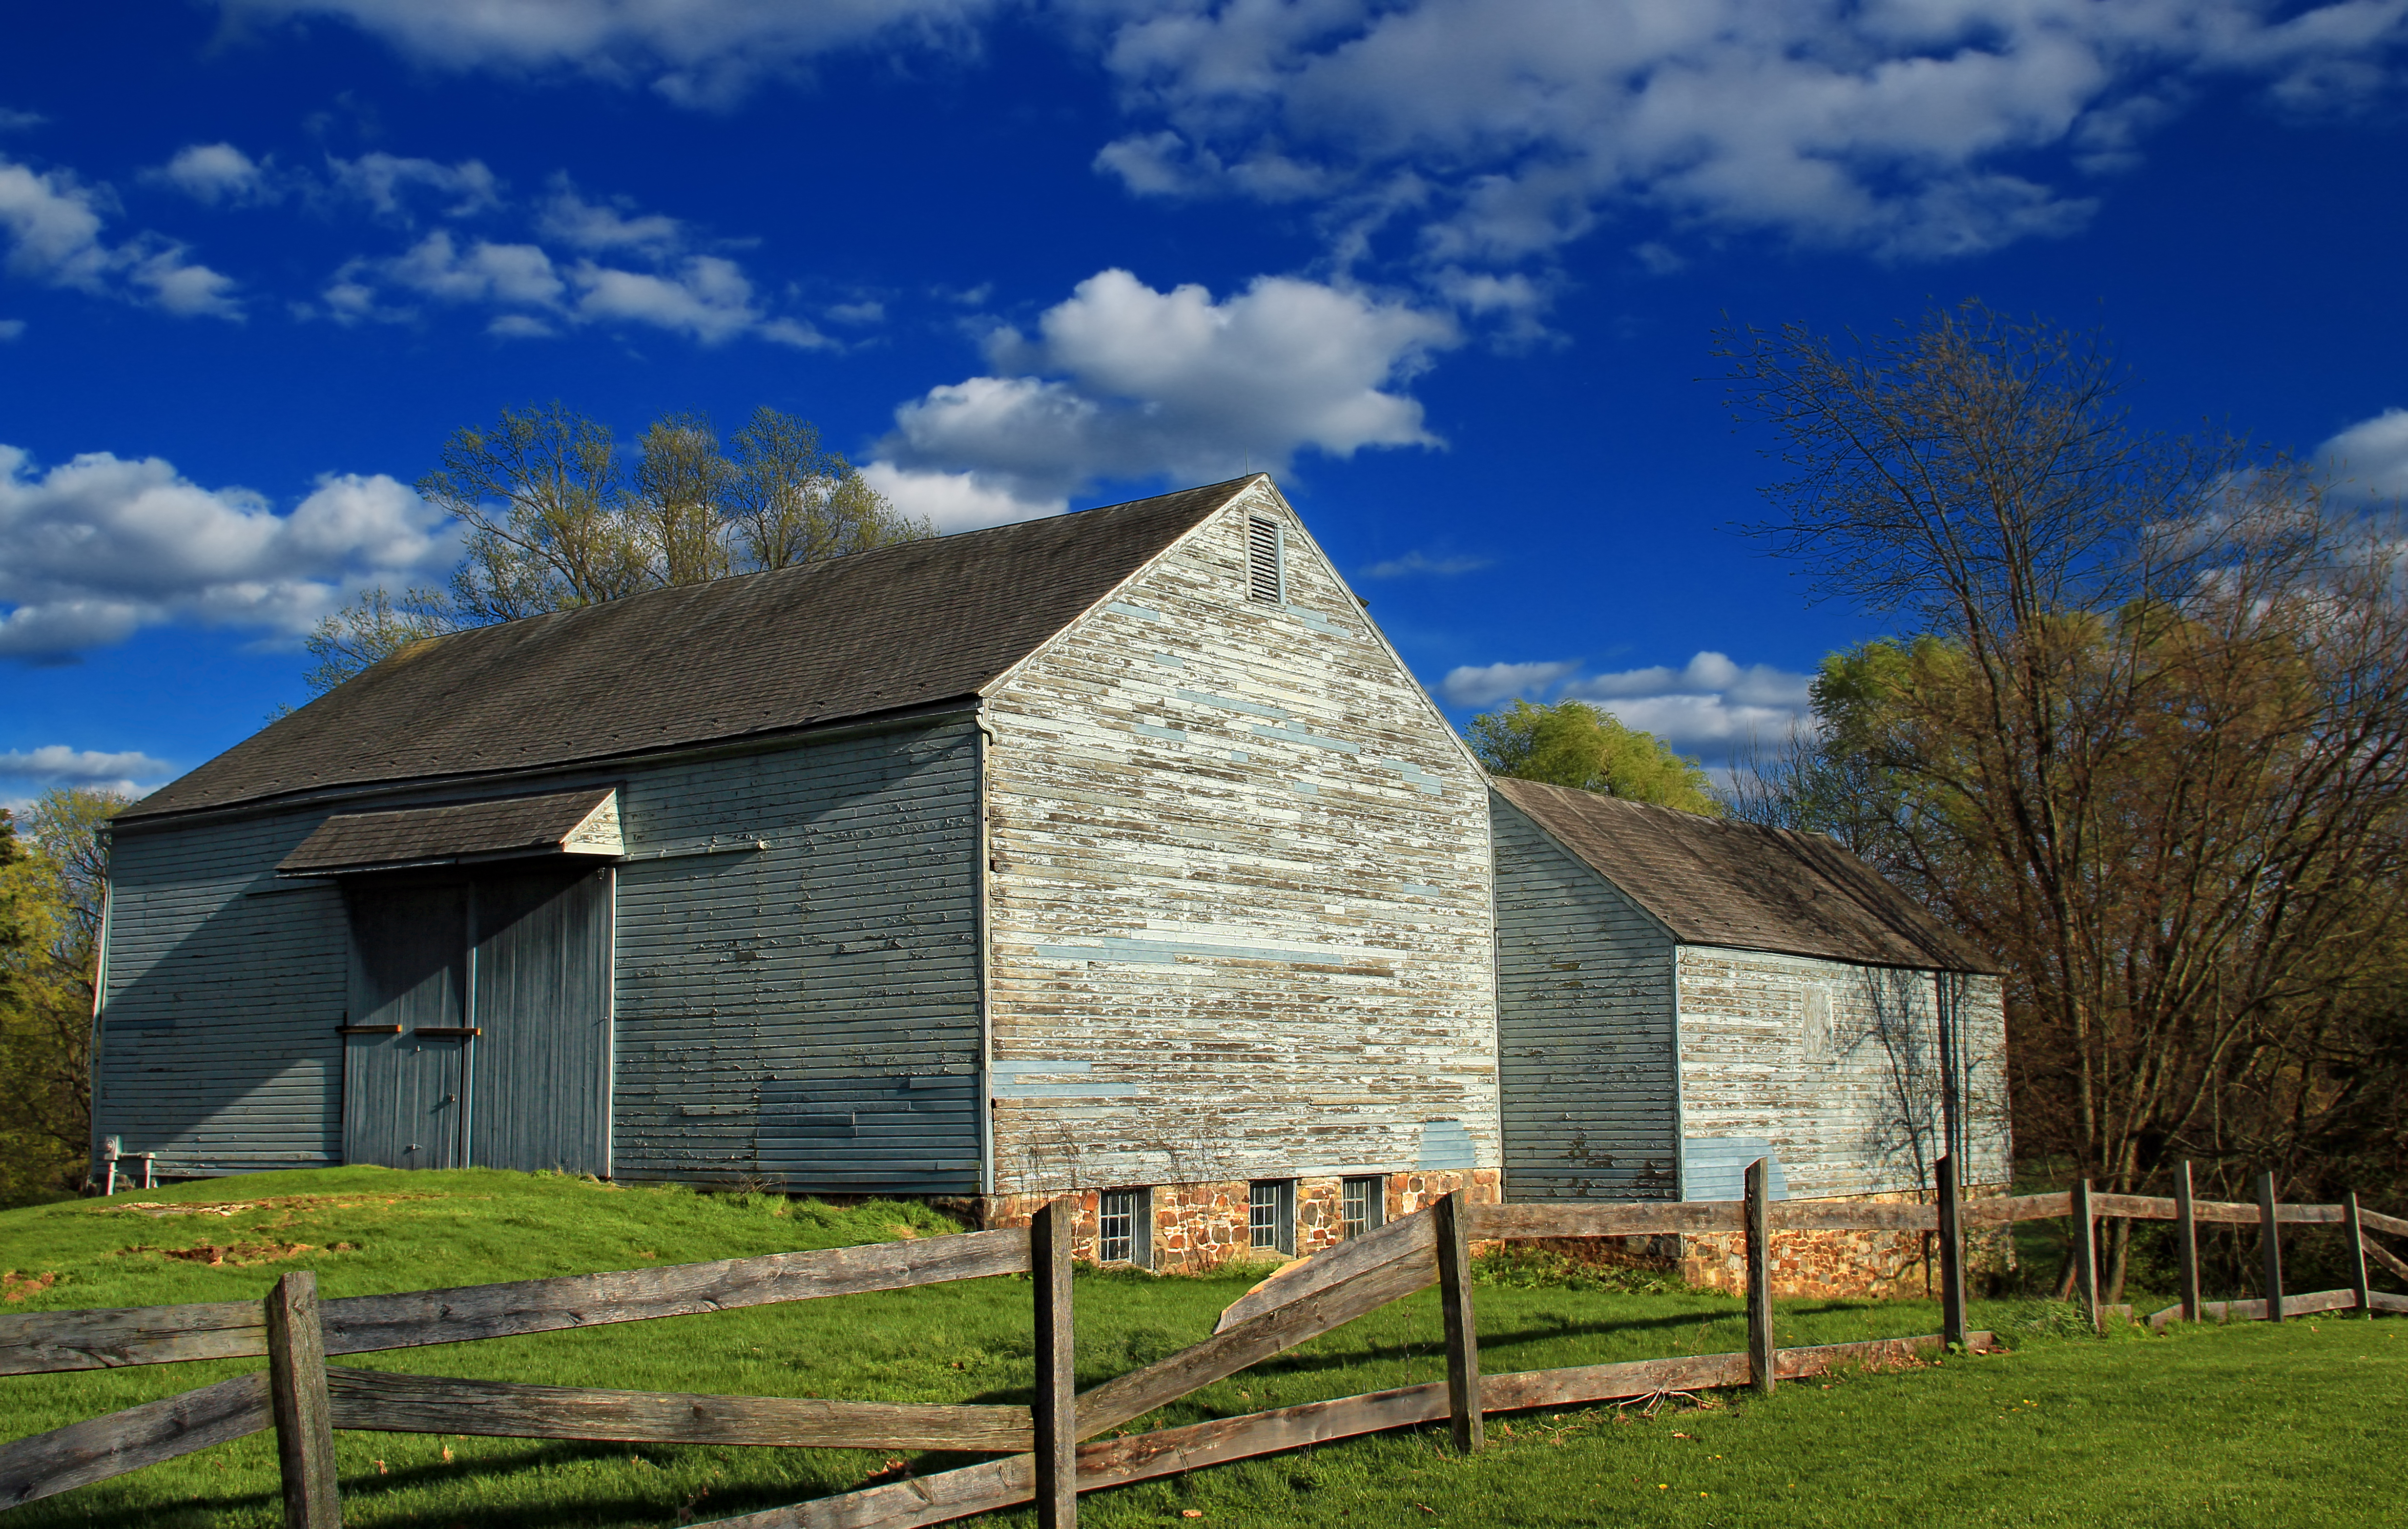
grass, fence, sky, field, farm, house, building, barn, home, shed, hut, shack, spring, cottage, cumulus, chapel, creativecommons, clouds, farmhouse, pennsylvania, barns, lehighvalley, northamptoncounty, louisewmoorepark, louisewmoorecountypark, estate, rural area